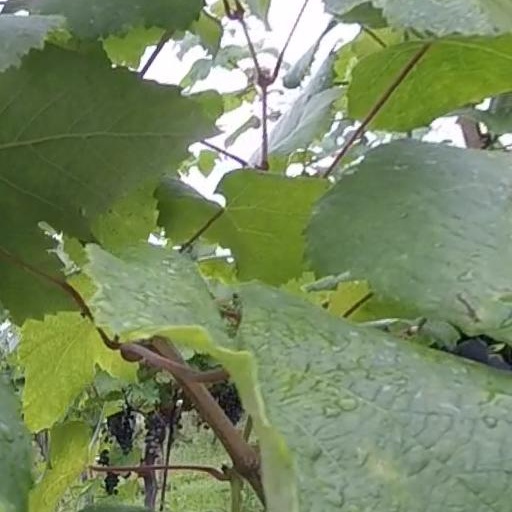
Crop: grape